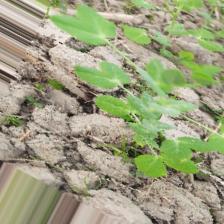
Label: Powdery Mildew